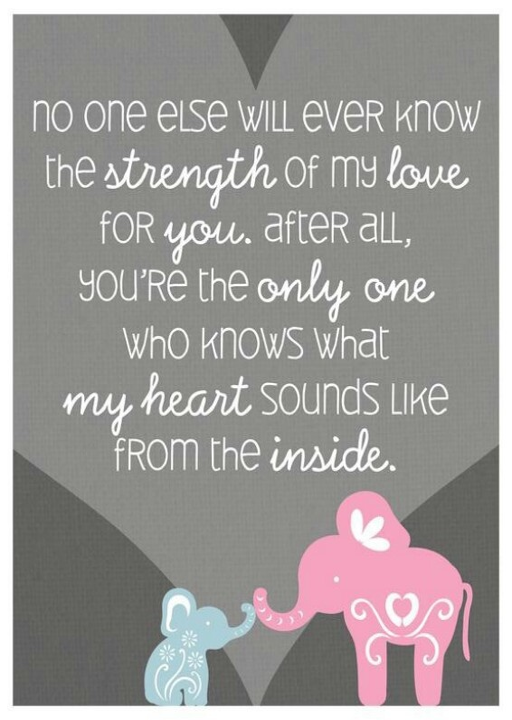
my heart from the inside